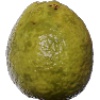
Label: guava